Asahi Ito

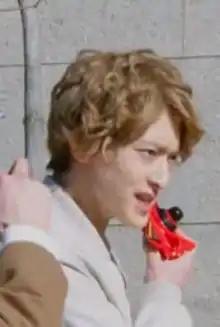
Asahi Ito in 2018 as he appears in "Kaitou Sentai Lupinranger VS Keisatsu Sentai Patoranger"

Asahi Ito was born in Tokyo on January 19, 2000. Between the ages of one and three, he lived in Guam, which is also where he shot his first photo book.